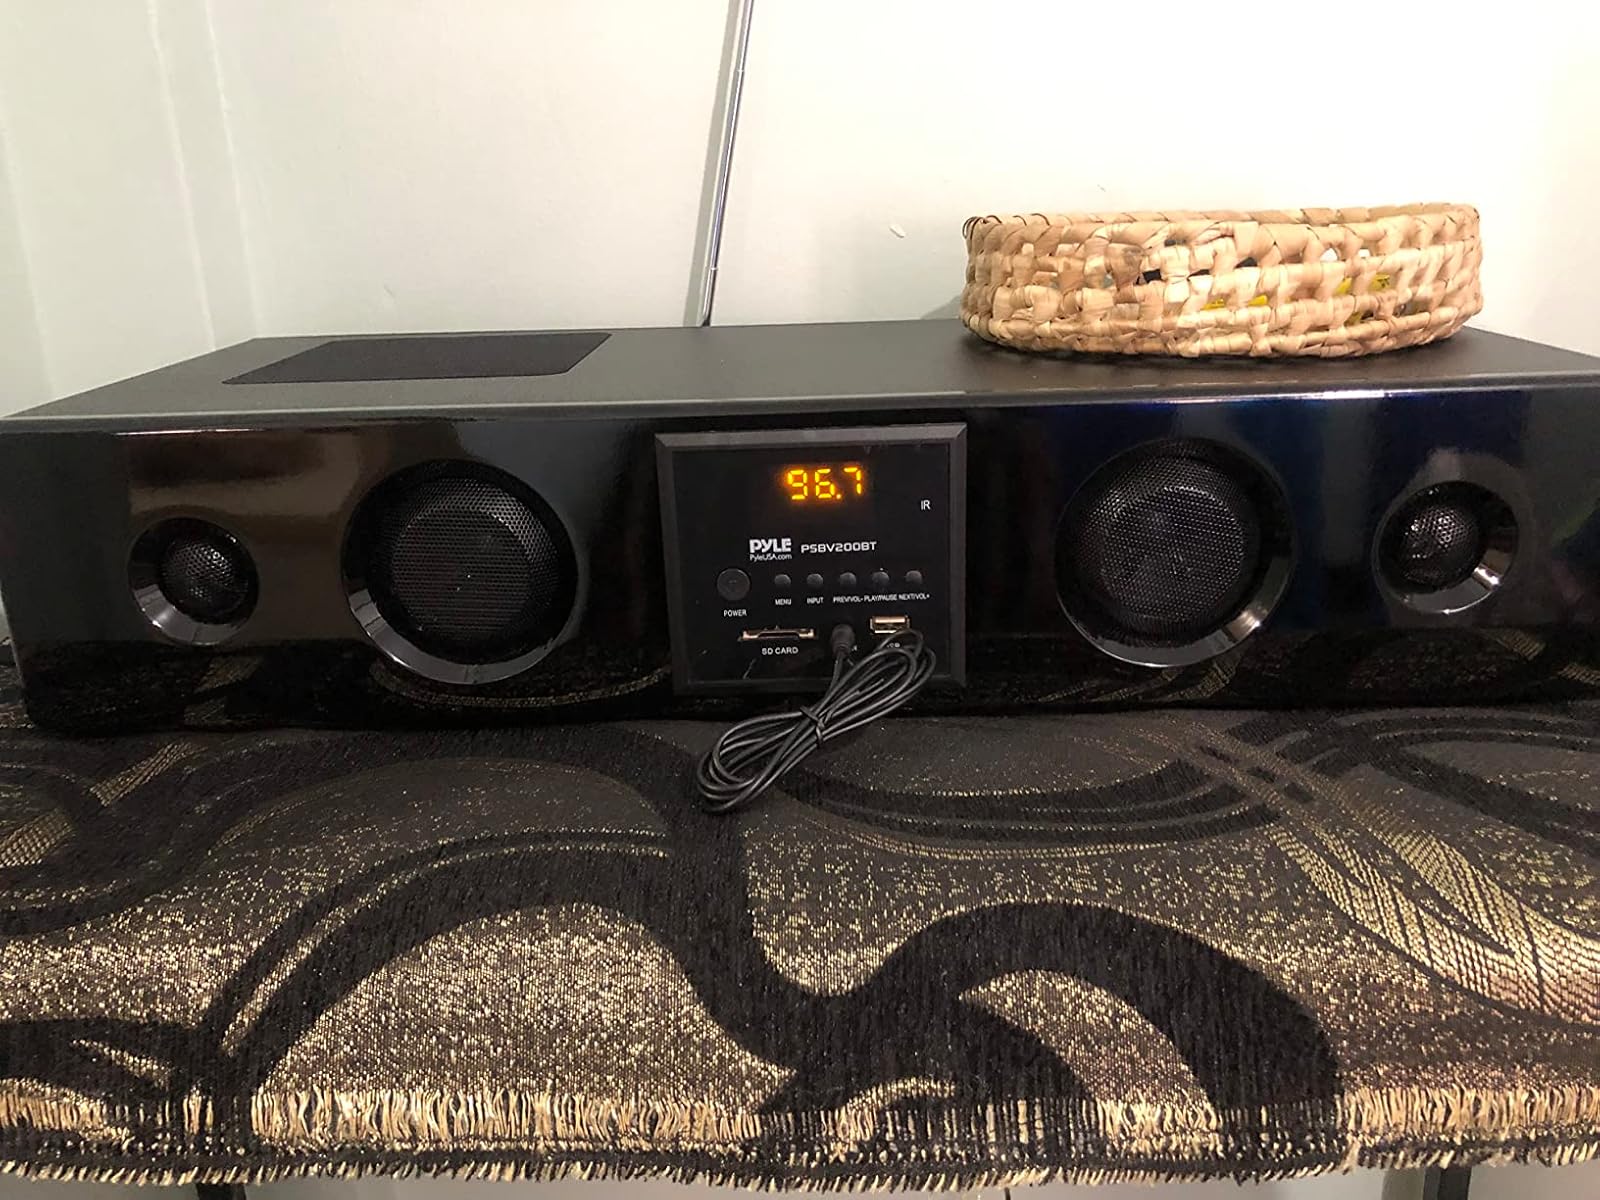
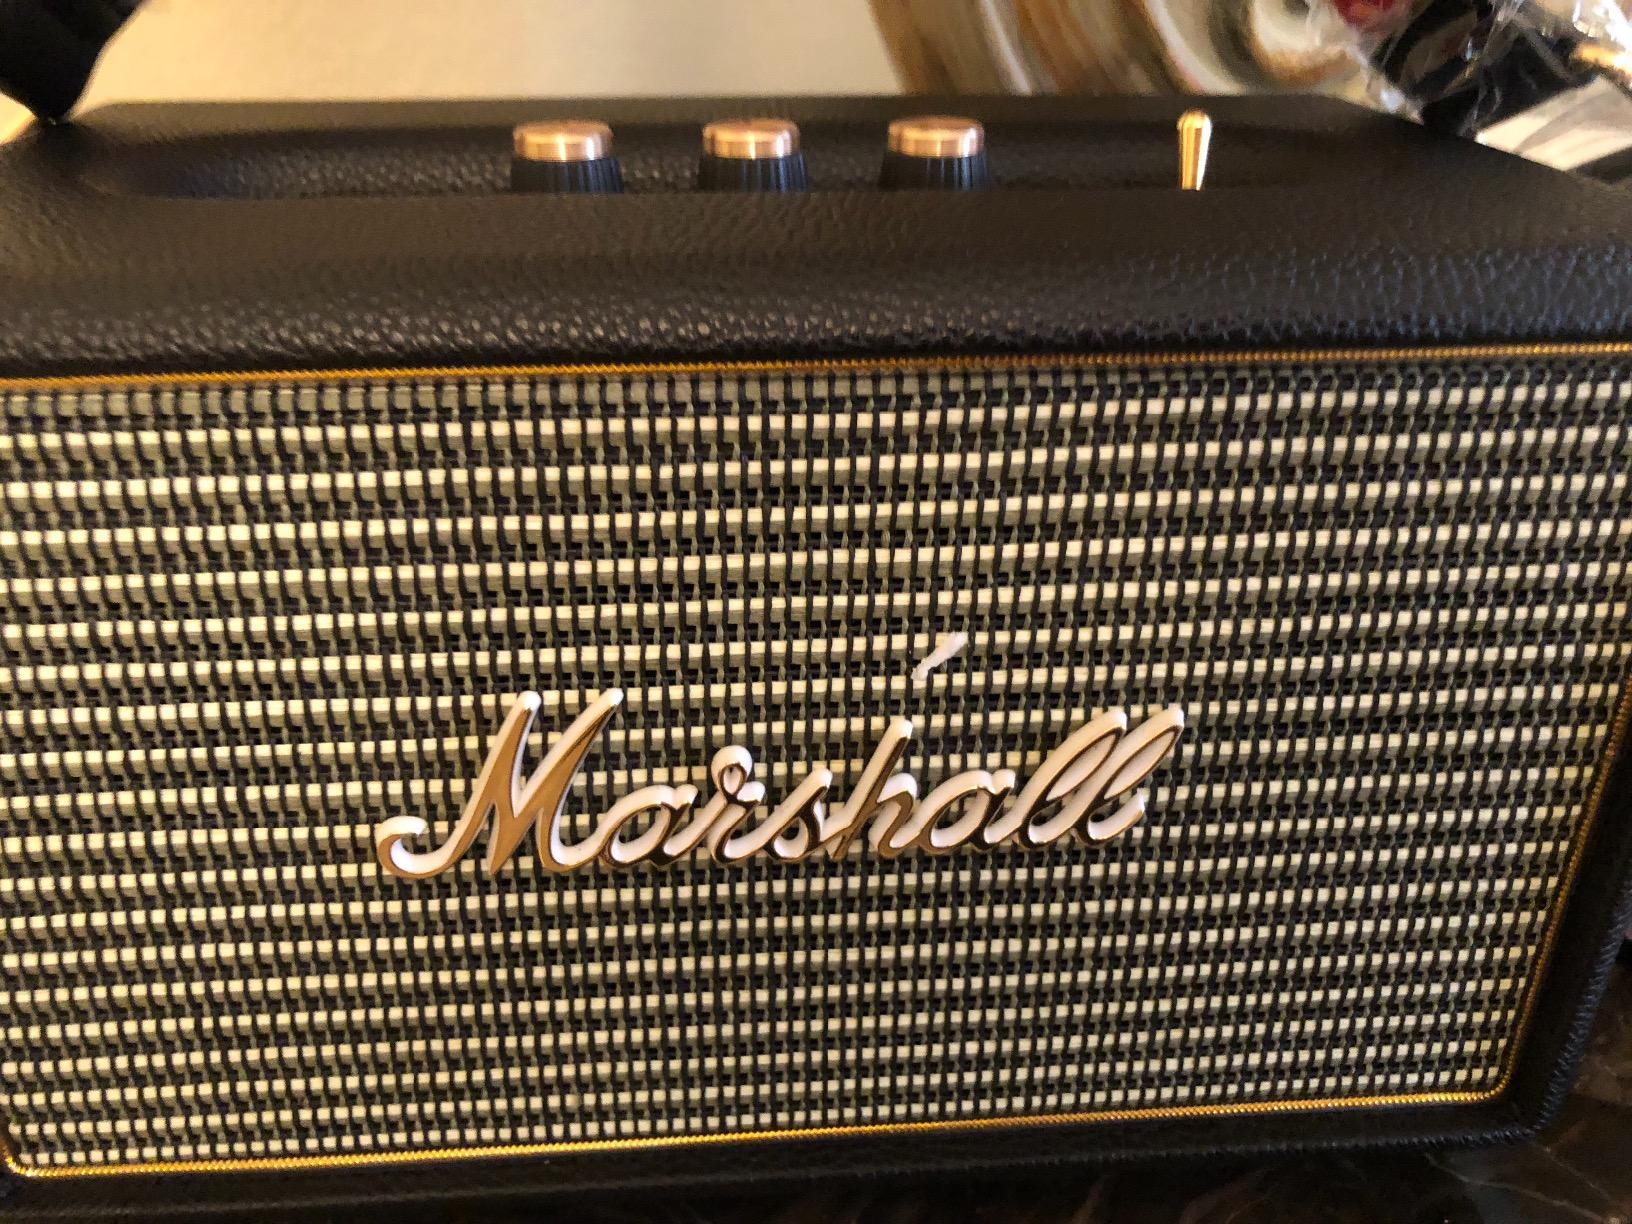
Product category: speaker
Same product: no